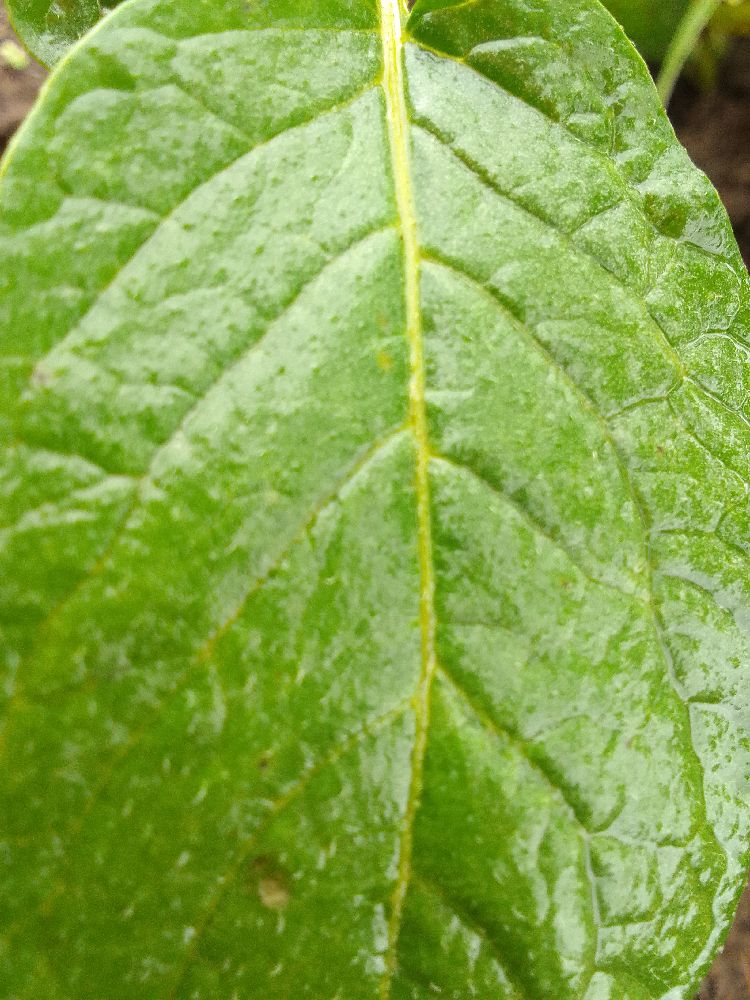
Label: Healthy